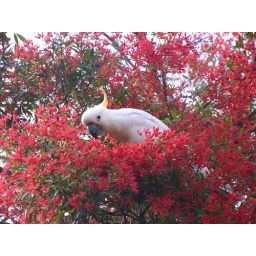
Lenny was walking by so the parrot had to bow.